Sonja Tol

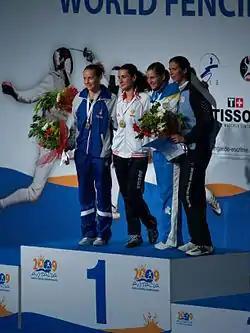
Tol (right)

Sonja Tol (born 16 November 1972 in Ede) is a Dutch épée fencer.